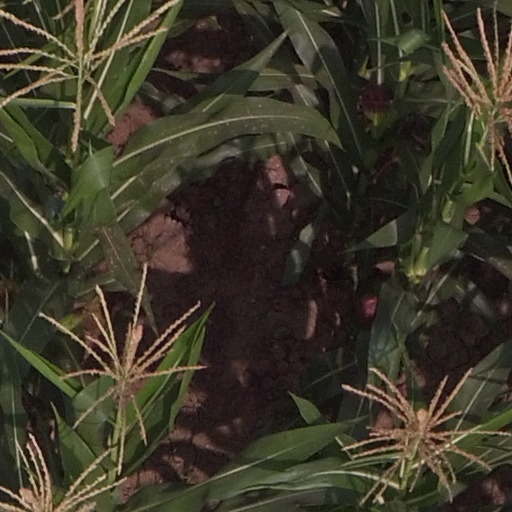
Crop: maize; corn